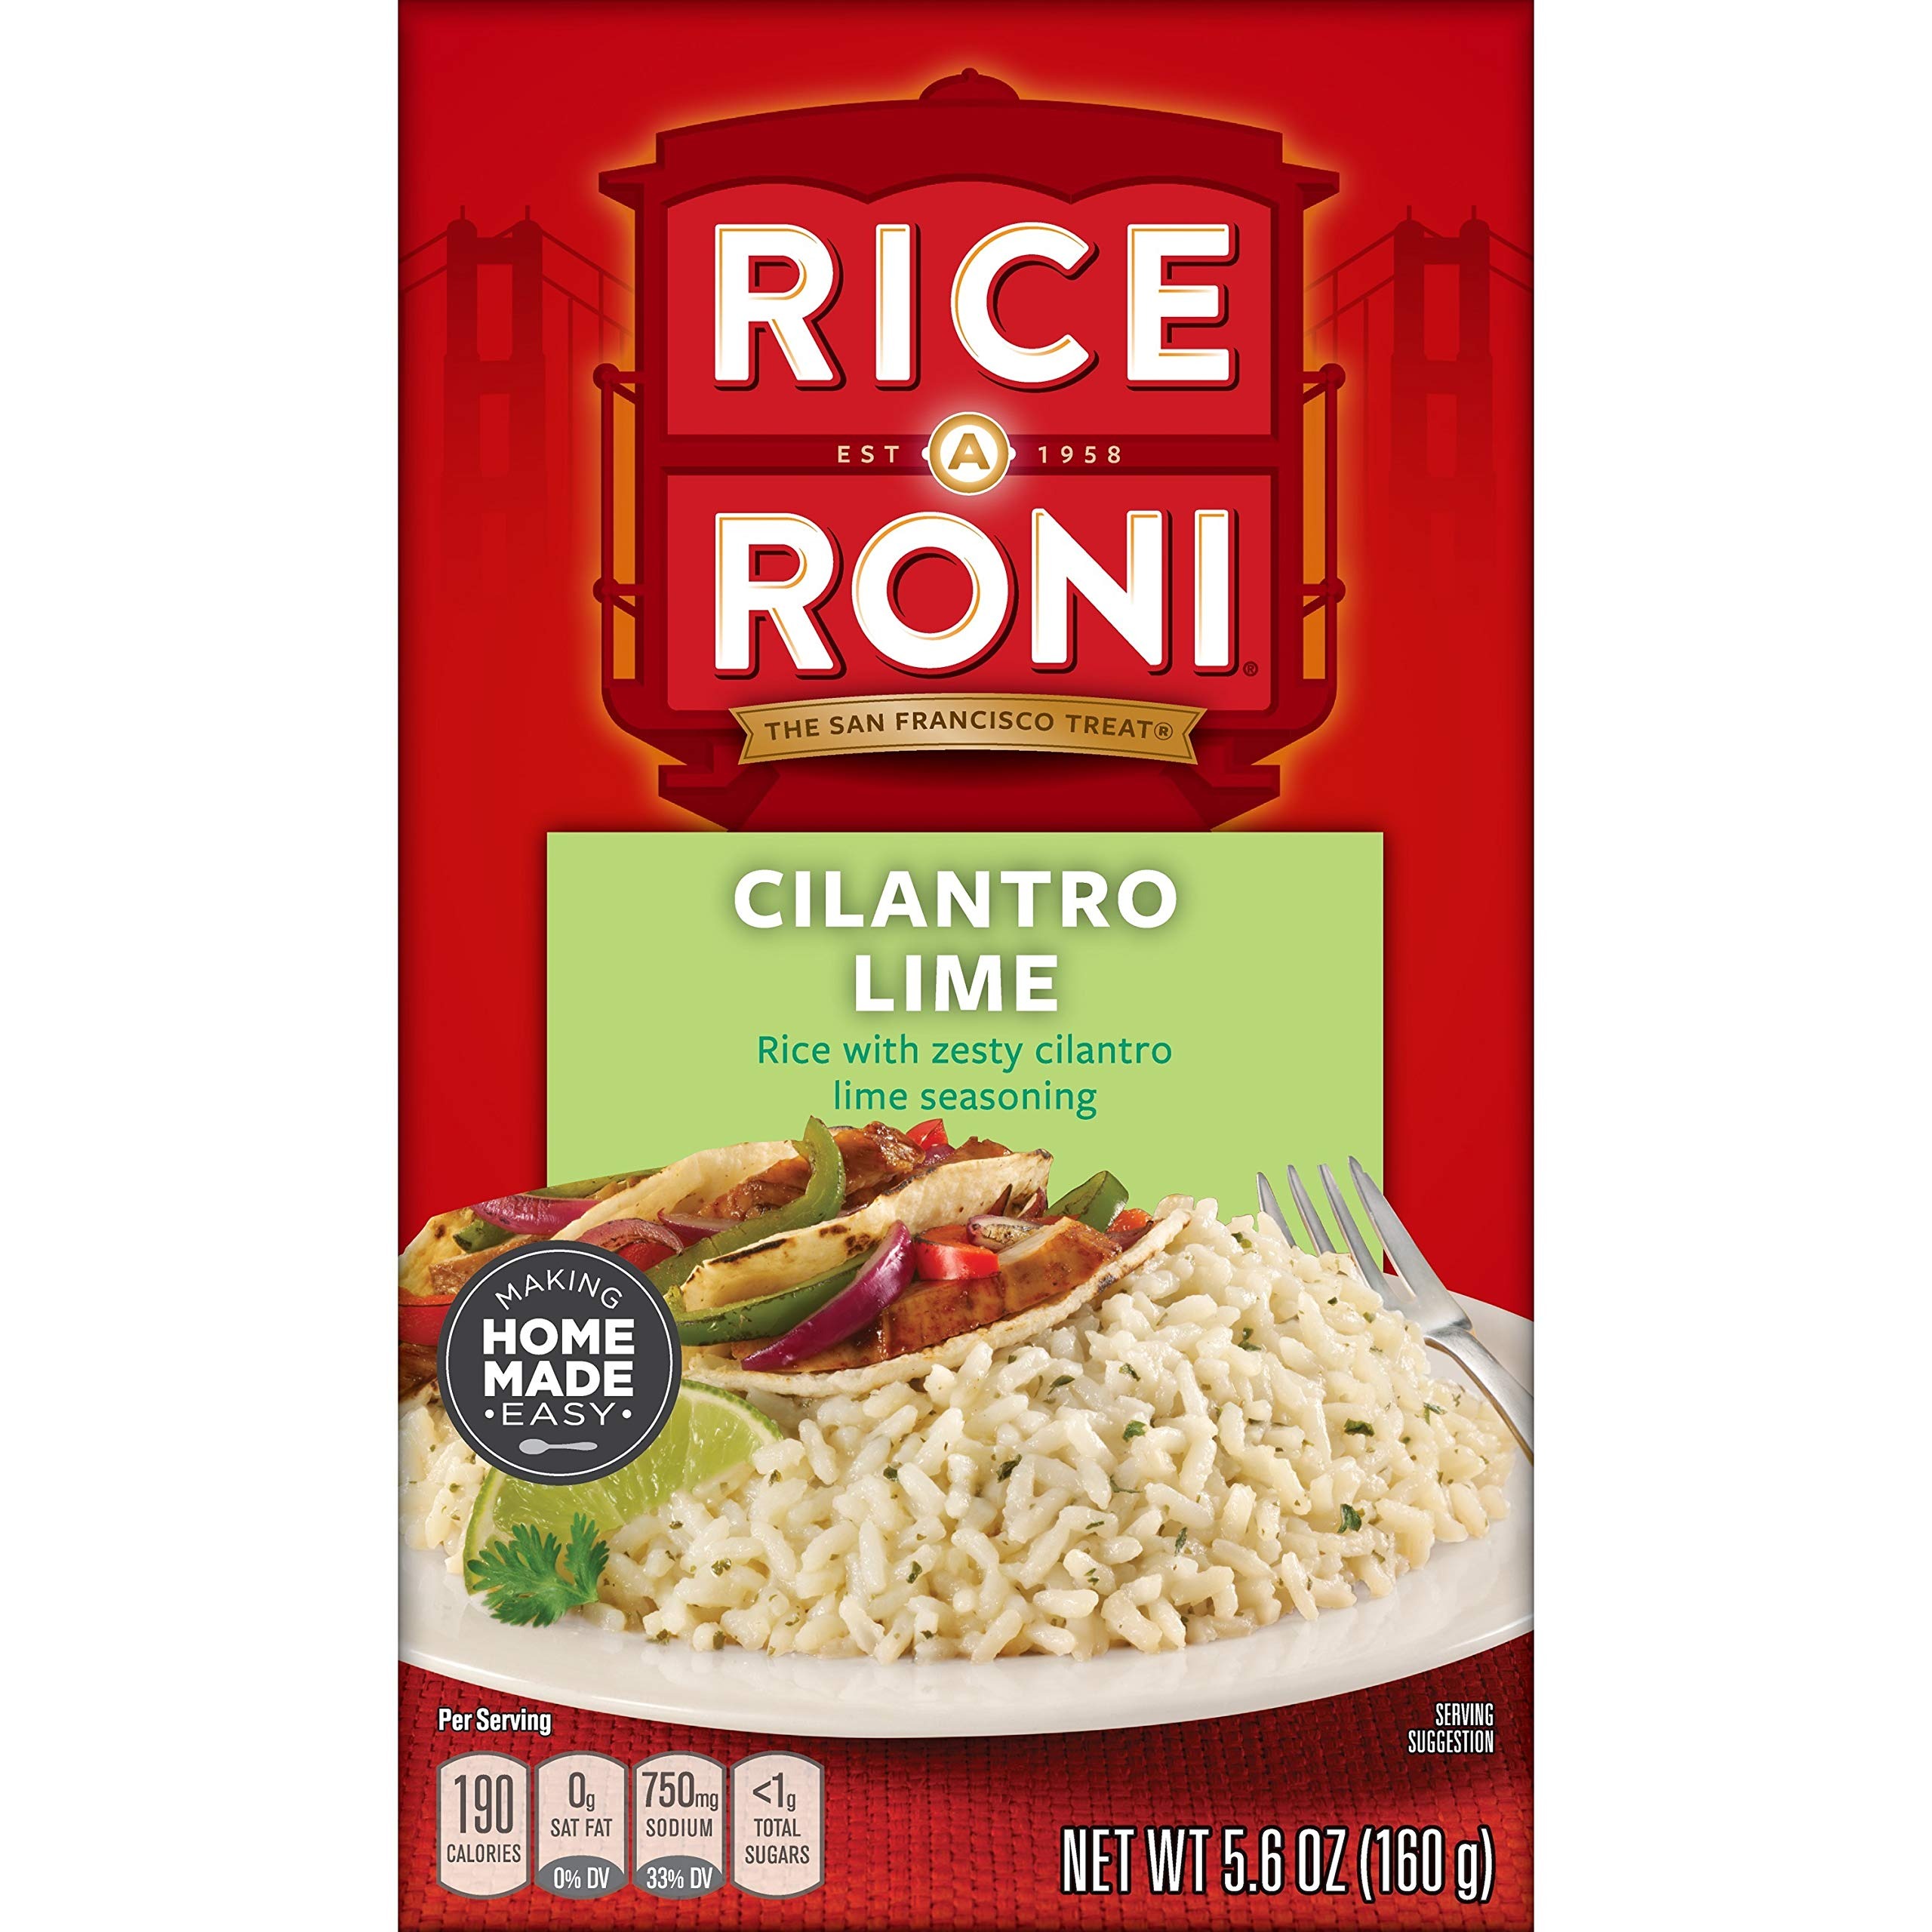
Item Name: Rice-A-Roni Cilantro Lime, 5.6oz,12 Count
Bullet Point 1: Rice with zesty cilantro lime seasoning
Bullet Point 2: Take Taco Night to the next level when you serve our flavorful rice seasoned with cilantro and a splash of lime
Bullet Point 3: Goes great with grilled chicken, tacos, or fajitas
Bullet Point 4: Visit our website for tips to help you create easy family pleasing meals
Value: 12.0
Unit: Count

Price: 1.55